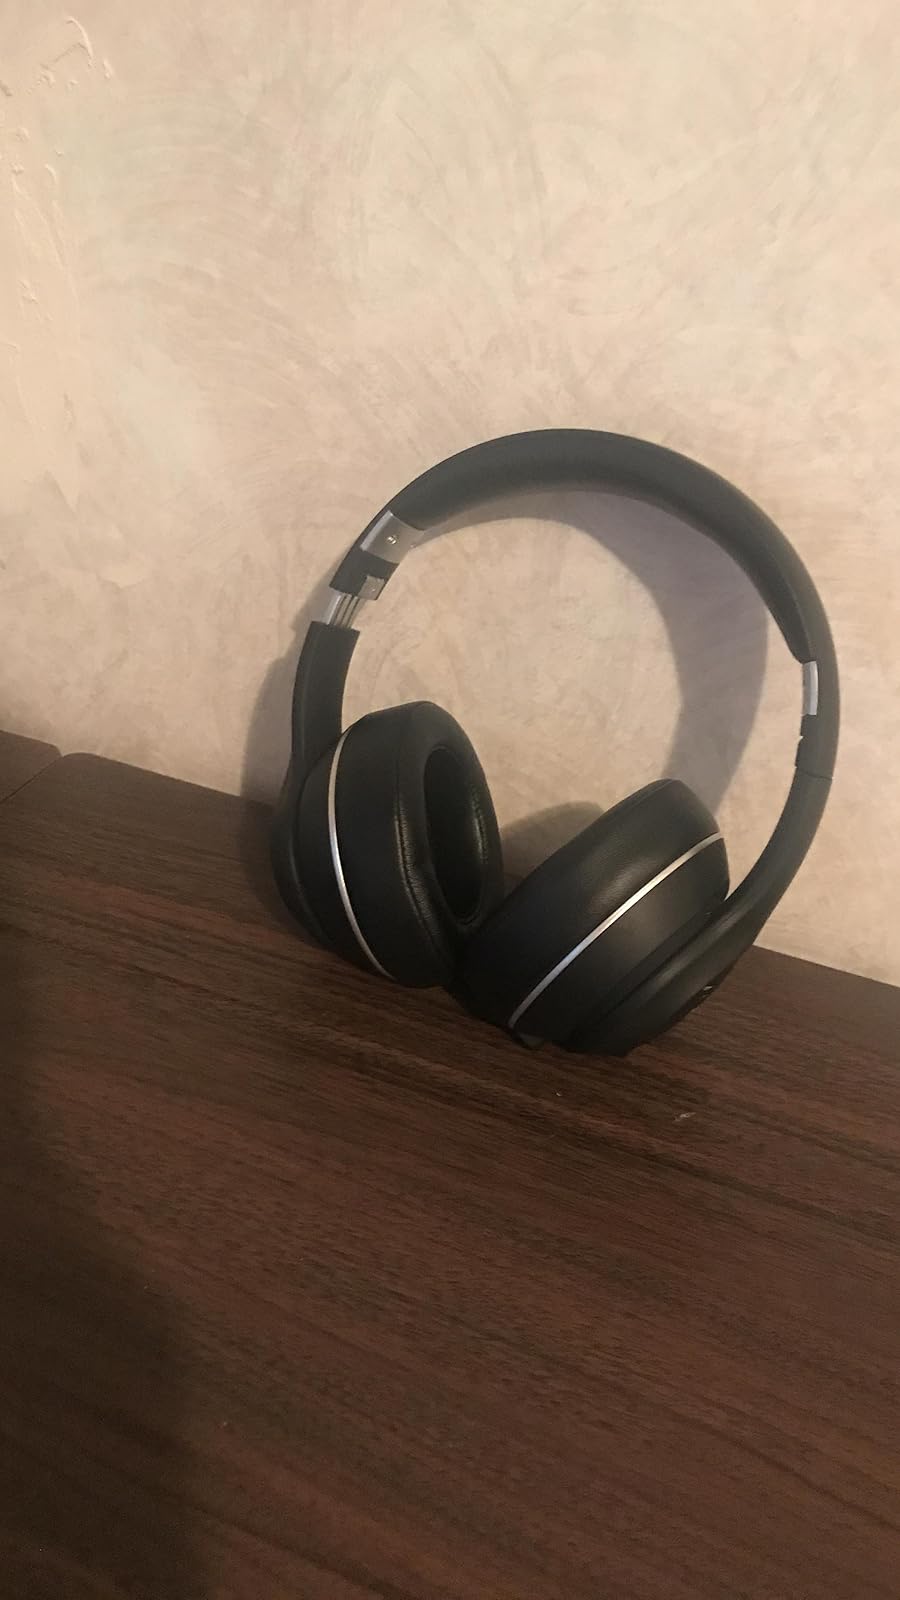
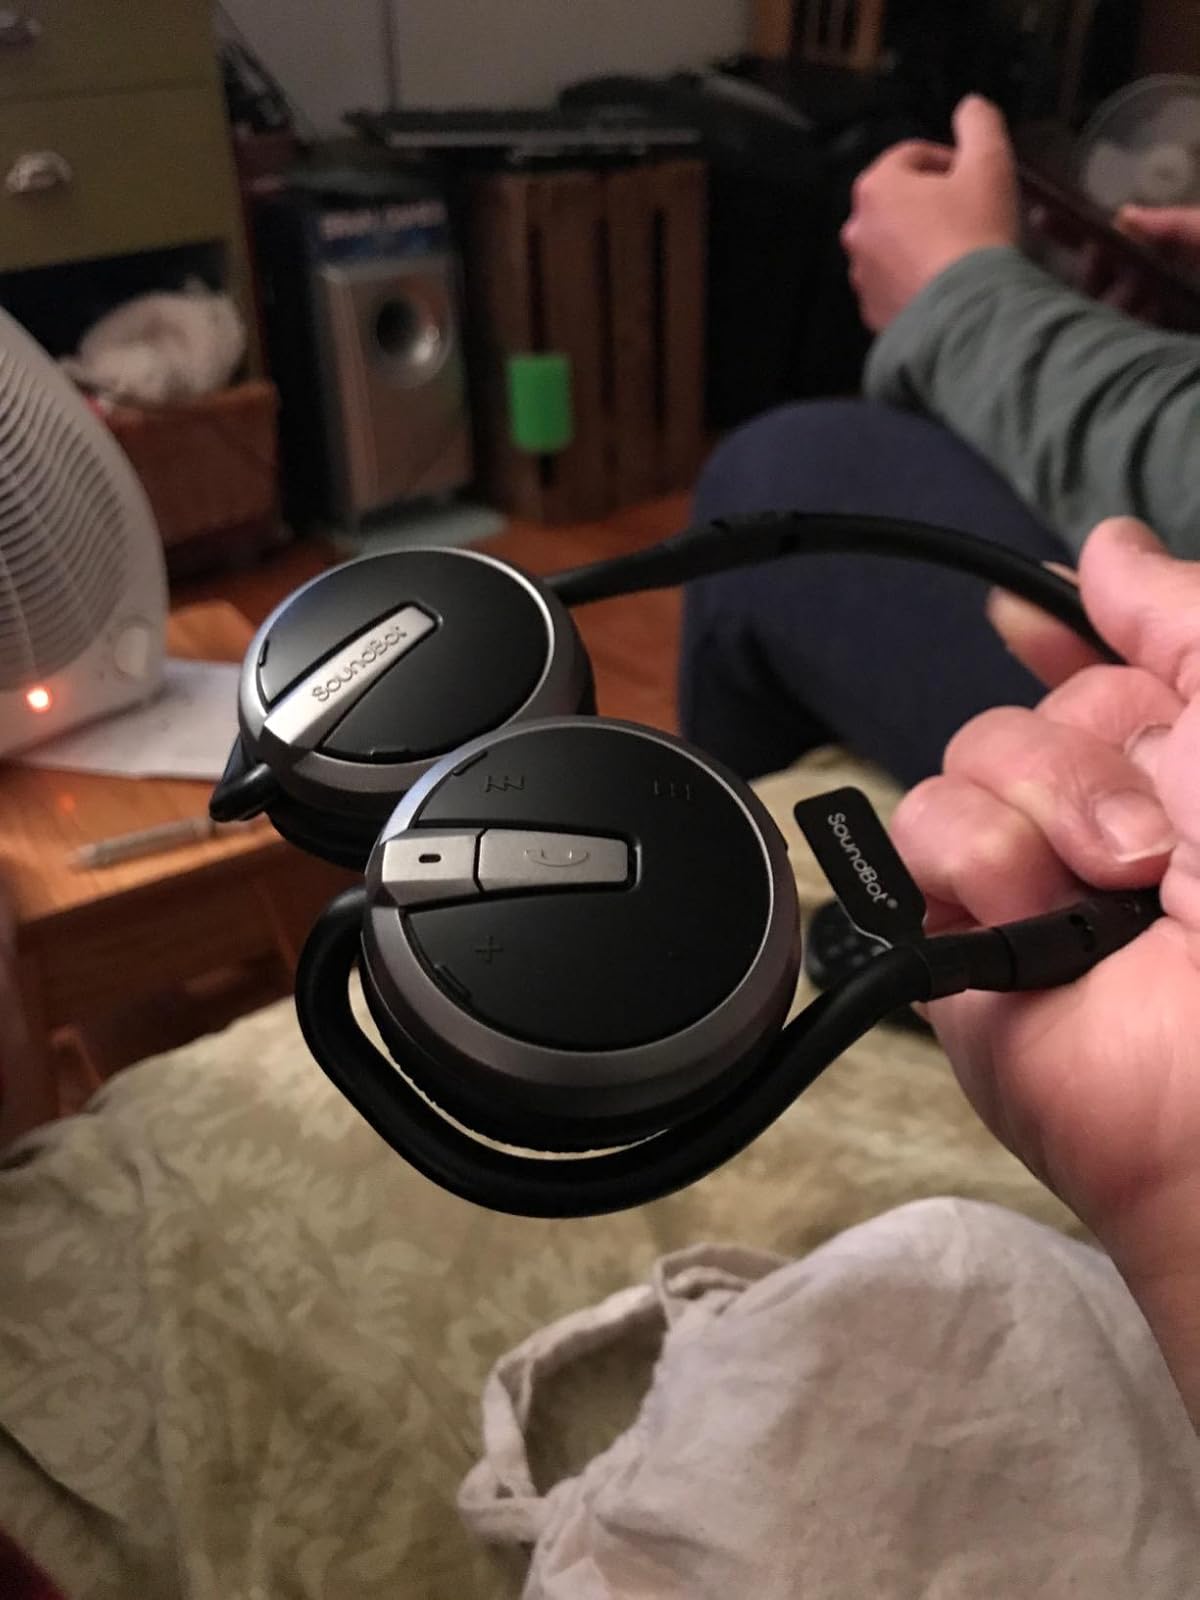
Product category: headphones
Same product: no